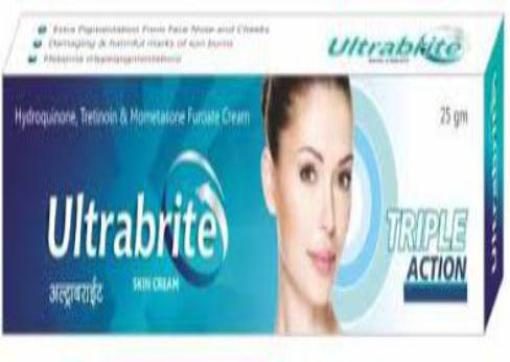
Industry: Medical